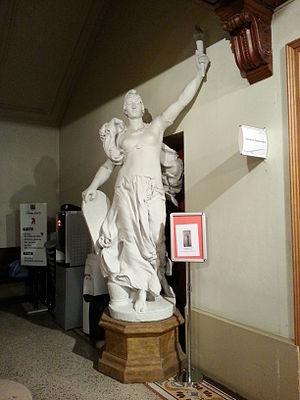
Charles Alfred Lenoir né le 12 mai 1850 à Paris où il est mort le 27 juillet 1920 est un sculpteur français.